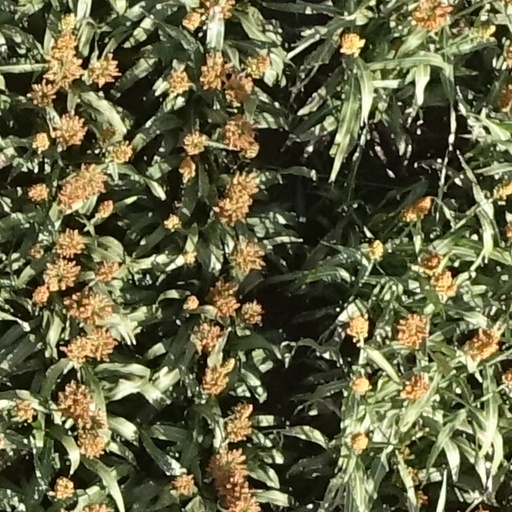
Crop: sorghum